Independence Avenue (Washington, D.C.)

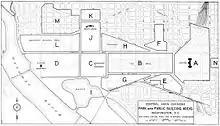
Planning map of the National Mall in 1932, showing the western terminus of South B Street still at 14th Street SW

The renaming of North B Street and the actions of the NCPPC encouraged local citizens to seek to rename South B Street as well. In April 1932, the Federation of Citizens Associations of Washington, D.C., petitioned Congress to rename South B Street "Washington Avenue" between the Washington Monument grounds and Pennsylvania Avenue SE. The idea was conceived by the federation's past president, Fred A. Emery, who observed that no major thoroughfare in the city commemorated George Washington (whose bicentennial birth was being celebrated that year). But no action was taken in the 72nd United States Congress. Instead, Senate Joint Resolution 258 was introduced